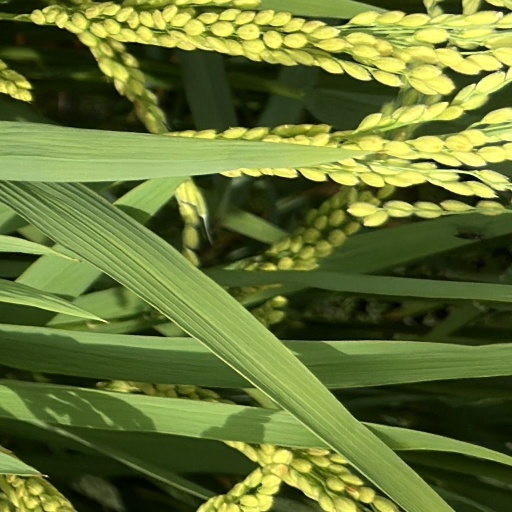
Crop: rice